Polestar 1

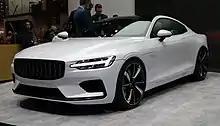
A Polestar 1 at the 2018 Geneva Motor Show

In April 2021, the final version of the Polestar 1 was unveiled at the 2021 Shanghai Auto Show. This matte-gold Polestar 1 was designed to commemorate the final run of production and featured no difference to the original car other than the paint. Only 25 were made, with a USD$5,000 price increase over the base MSRP.